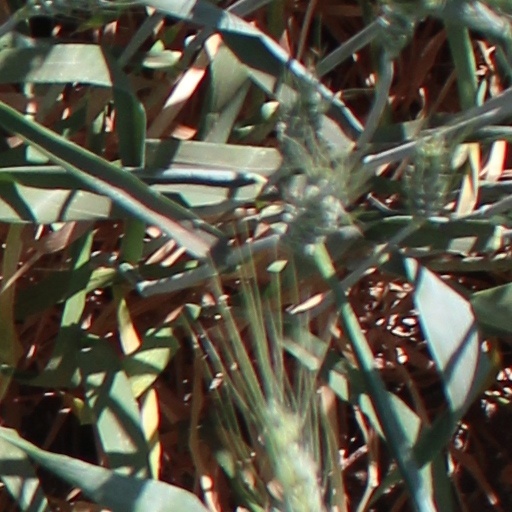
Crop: wheat